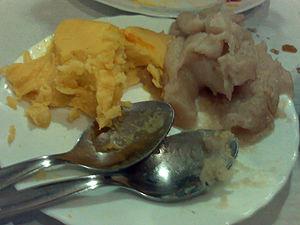
La cuisine angolaise est un mélange de traditions culinaires, pratiques, aliments et plats associés avec l'Angola. Cette cuisine est influencée par la longue colonisation du pays par le Portugal comprenant également de nombreux aliments importés de ce pays.
Le funge, ou pirão, est un plat d'accompagnement traditionnel d'Angola fait à base de farine de manioc, de riz ou de maïs. Son nom vient d'un vocable kimbundu. La farine est cuite et mélangée énergiquement à de l'eau pour obtenir une masse ferme, d'aspect collant, mais assez douce au palais.